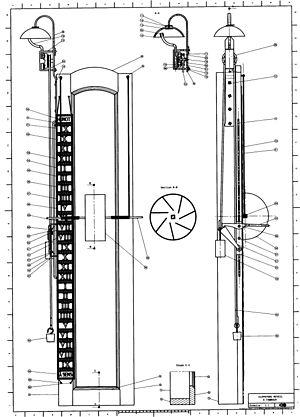
Dessin technique de la clepsydre de l'étude. Réalisation D. Heurton au lycée technique de Sens
Une clepsydre à tambour est une ancienne horloge à eau d'un type particulier. Cette appellation de « clepsydre » est un abus de langage, mais elle correspondait au vocabulaire en usage à l'époque où elle était utilisée en France. Disparue aujourd'hui, l'appellation lui est restée.